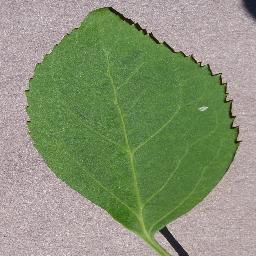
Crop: cherry
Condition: (including_sour)_healthy